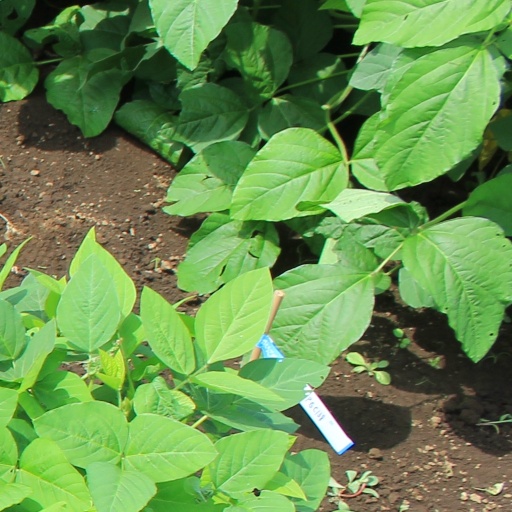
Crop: soybean